Princess Charlotte of Wales (1796–1817)

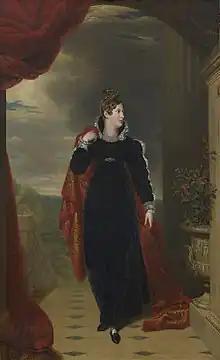
Princess Charlotte, by George Dawe,

Despite her isolation, Charlotte found life at Cranbourne Lodge surprisingly agreeable, and slowly became reconciled to her situation. At the end of July 1814, the Prince Regent visited Charlotte in her isolation and informed her that her mother was about to leave England for an extended stay on the Continent. This upset Charlotte, but she did not feel that anything she might say could change her mother's mind, and was further aggrieved by her mother's casualness in the leavetaking, "for God knows how long, "or what events" may occur before we meet again". Charlotte would never see her mother again. In late August, Charlotte was permitted to go to the seaside. She had asked to go to fashionable Brighton, but the Prince Regent refused, sending her instead to Weymouth. As the princess's coach stopped along the way, large, friendly crowds gathered to see her; according to Holme, "her affectionate welcome shows that already people thought of her as their future Queen". On arrival in Weymouth, there were illuminations with a centrepiece "Hail Princess Charlotte, Europe's Hope and Britain's Glory". Charlotte spent time exploring nearby attractions, shopping for smuggled French silks, and from late September taking a course of heated seawater baths. She was still infatuated with her Prussian, and hoped in vain that he would declare his interest in her to the Prince Regent. If he did not do so, she wrote to a friend, she would "take the next best thing, which was a good tempered man with good sence ... that man is the P of S-C" [Prince of Saxe-Coburg, i.e. Leopold]. In mid-December, shortly before leaving Weymouth, she "had a very sudden and great shock" when she received news that her Prussian had formed another attachment. In a long talk after Christmas dinner, father and daughter made up their differences.